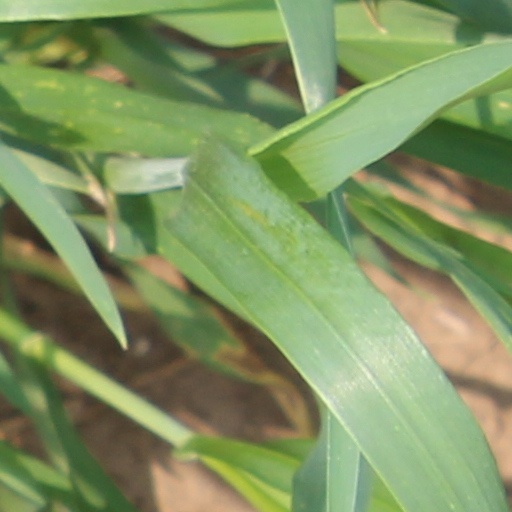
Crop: wheat